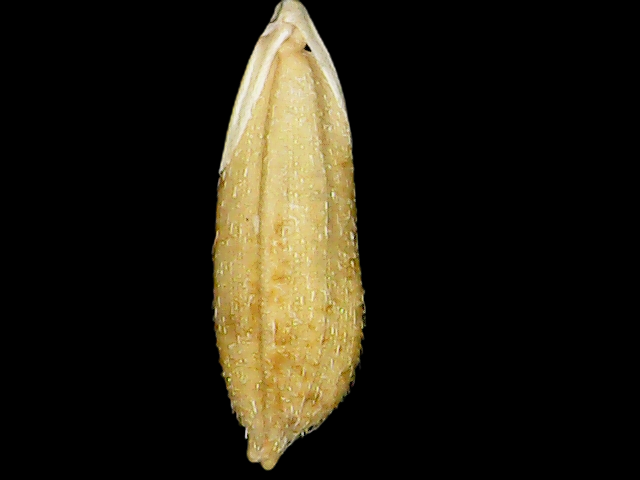
Rice variety: Bd51